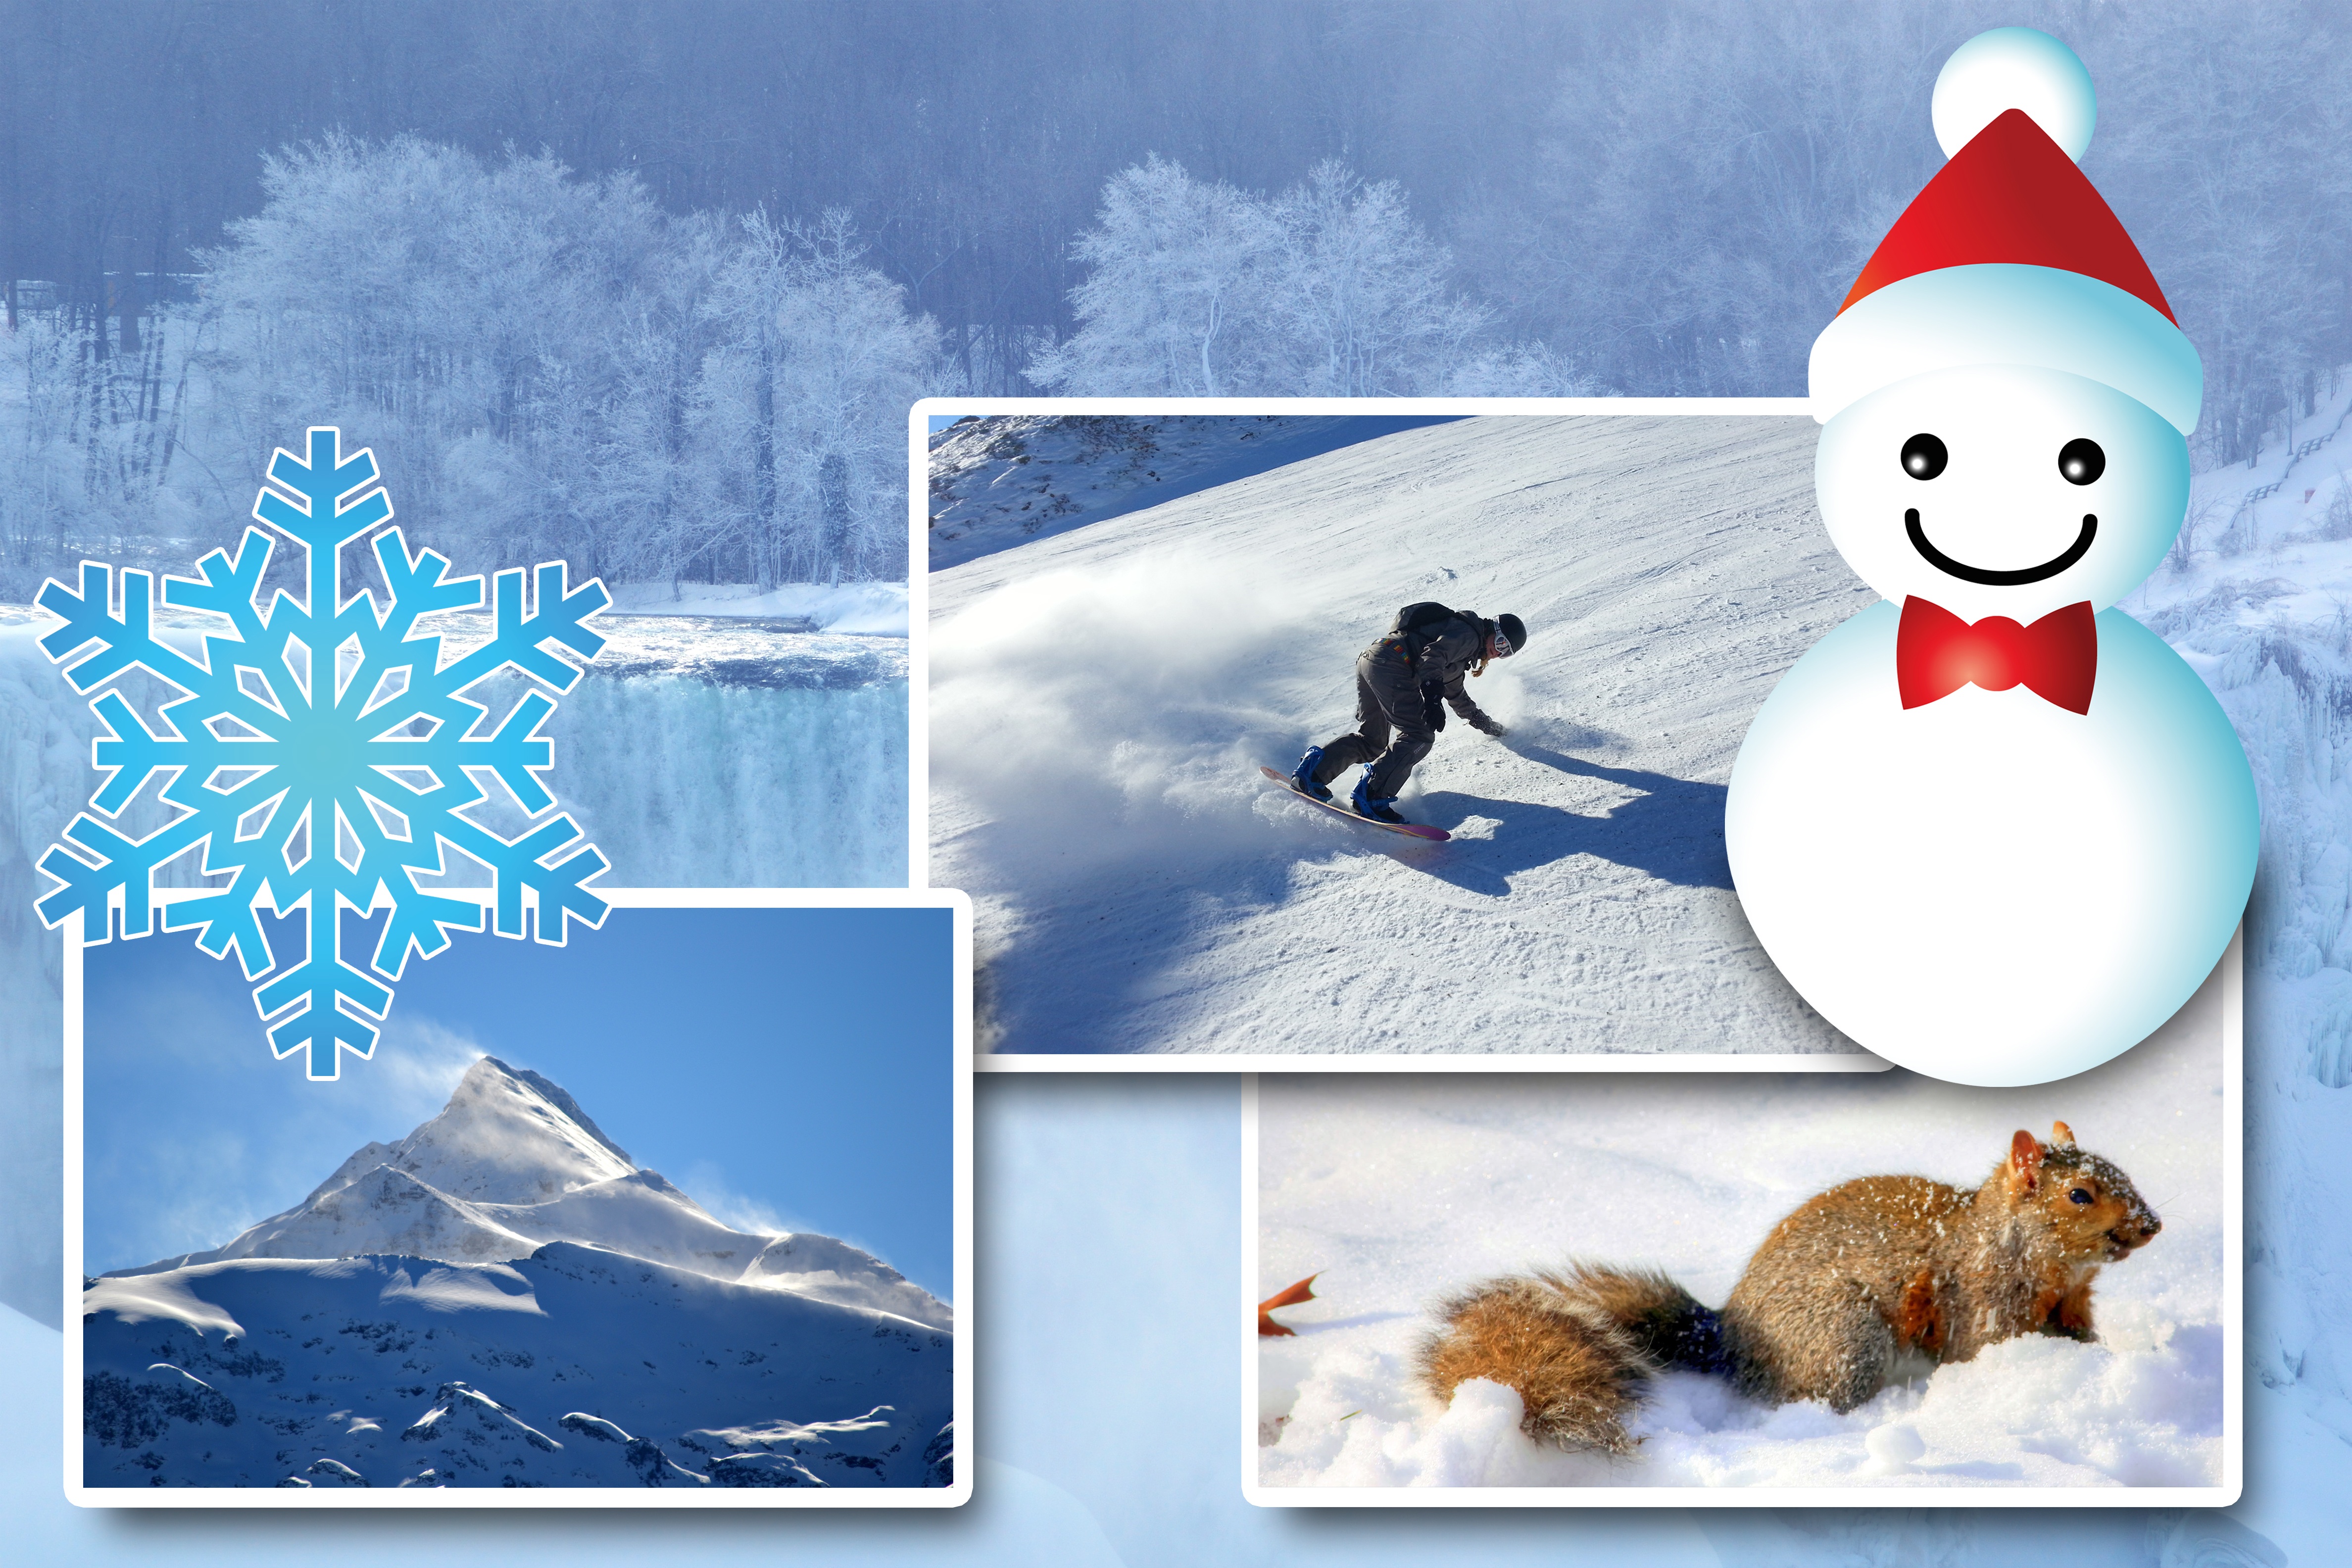
mountain, snow, winter, fly, ice, decoration, red, romantic, frozen, squirrel, christmas, season, map, snowflake, laugh, trees, christmas time, santa hat, illustration, snowman, loving, collage, artificial, greeting card, time of year, hoarfrost, pressure, winter sports, christmas card, snow man, christmas greeting, winter time, bobble hat, finishing, die cut, bobcap